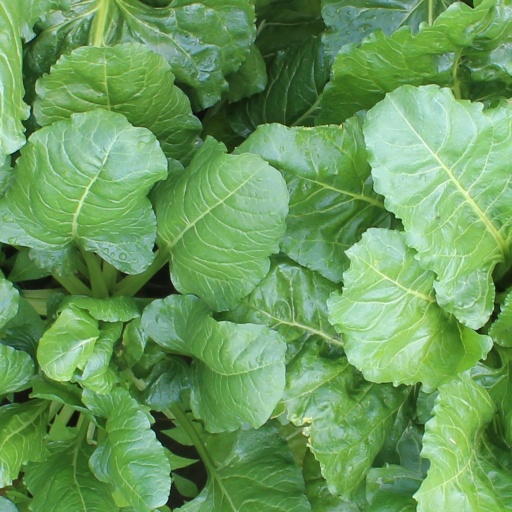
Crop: sugar beet